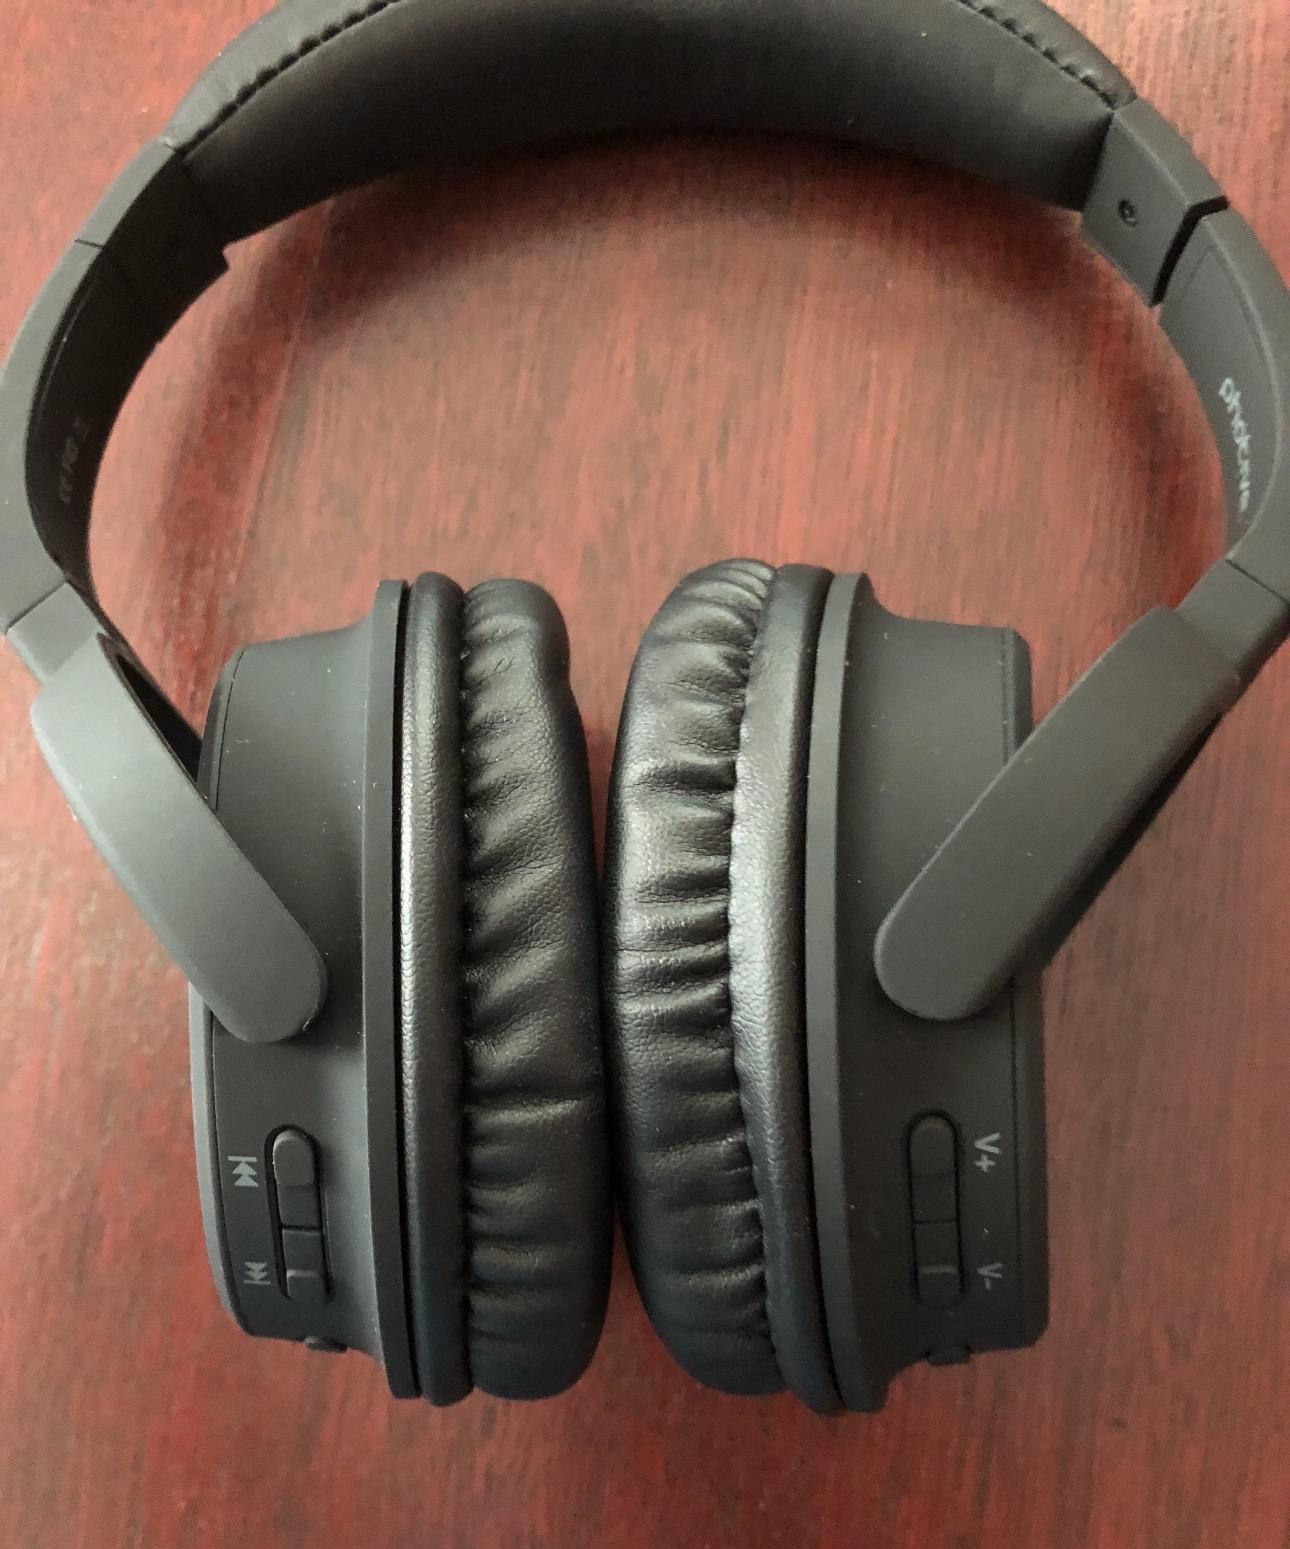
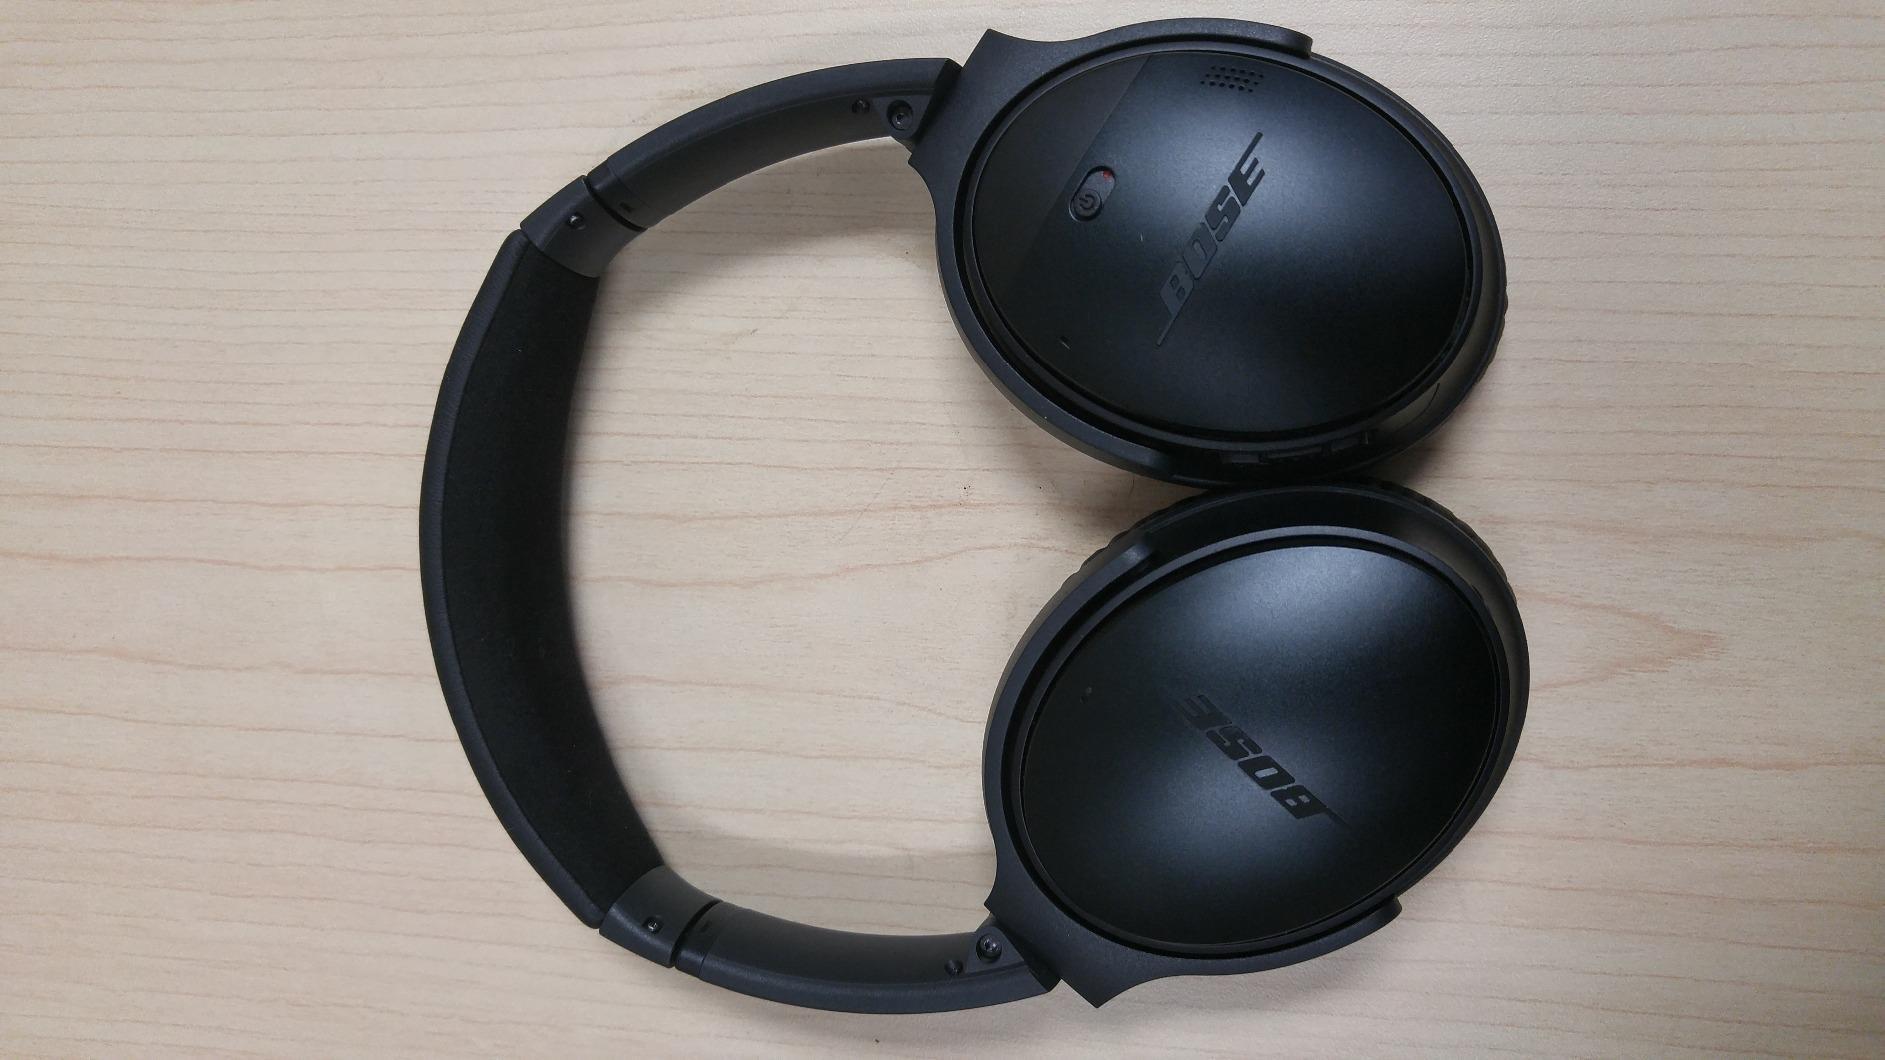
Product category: headphones
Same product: no